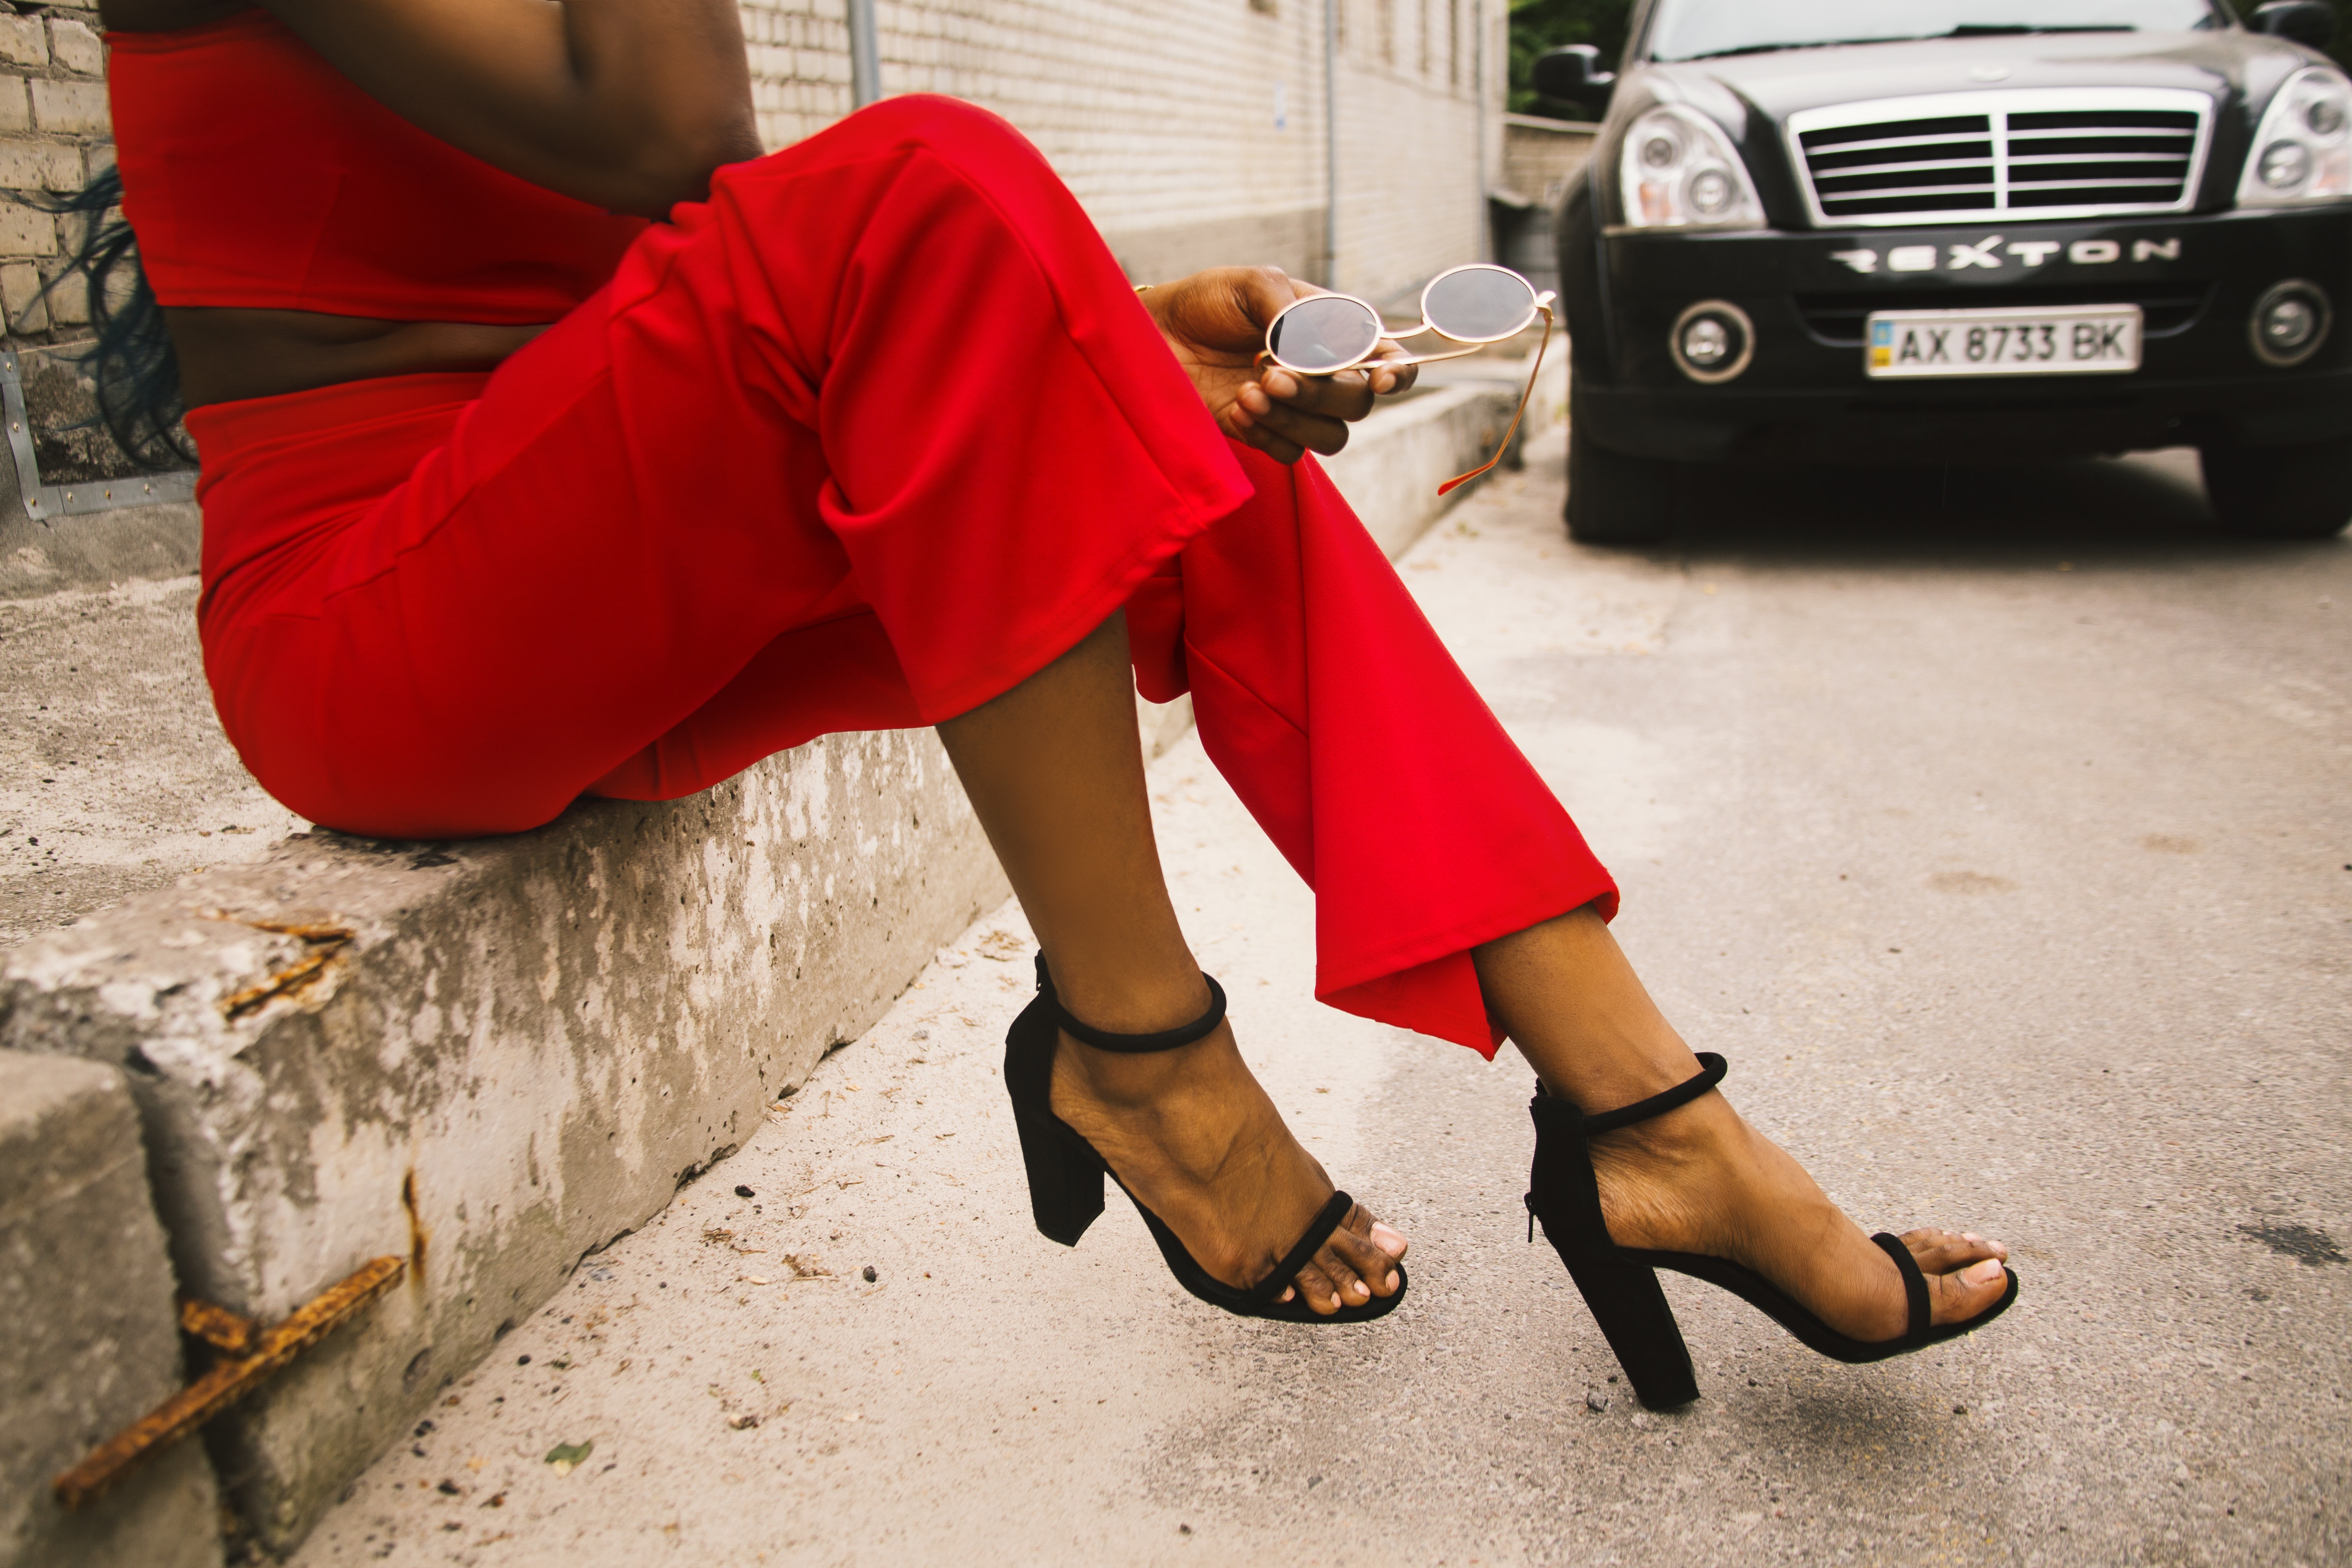
footwear, red, high heels, human leg, leg, shoe, street fashion, transport, vehicle, joint, car, luxury vehicle, boot, ankle, wheel, dress, foot, plant, flooring, thigh